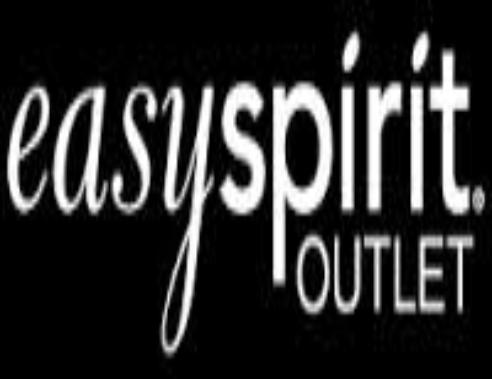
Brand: Easy Spirit
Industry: Clothes